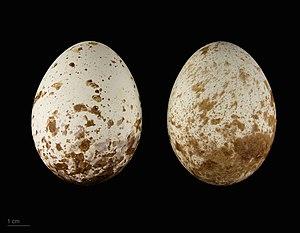
La Buse féroce est une espèce colorée de rapace, avec une queue roussâtre et des primaires blanchâtres à bout noir. Elle vole souvent sur place au-dessus des terrains découverts.